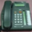
Label: telephone